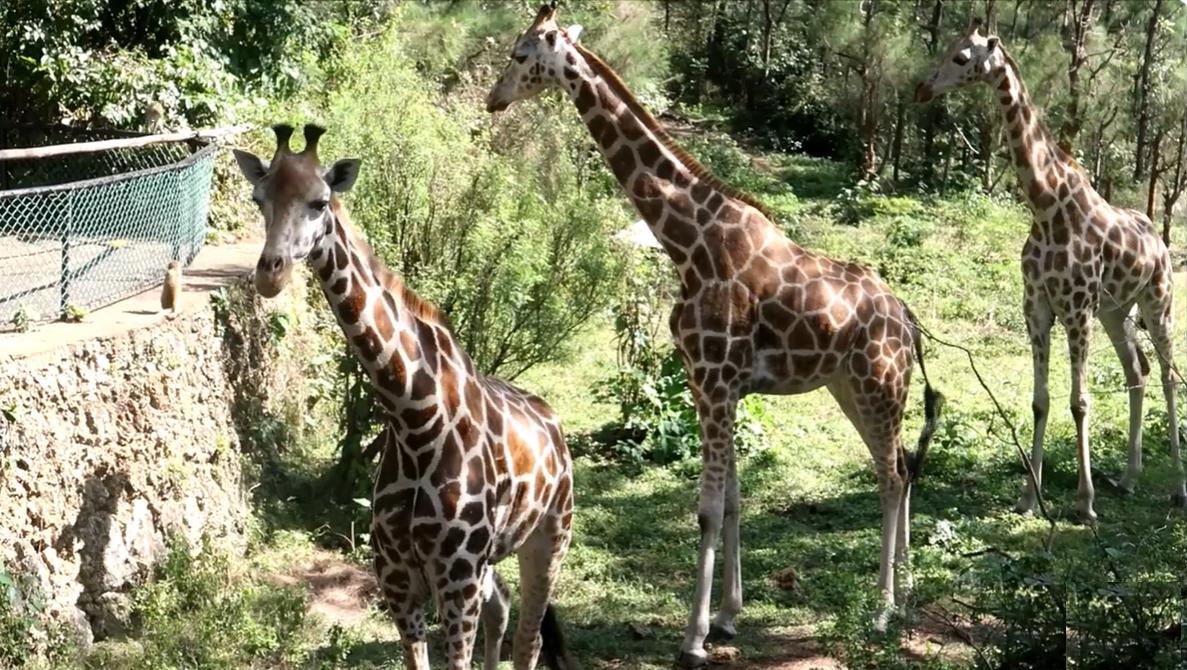
Twiga watatu wakiwa katika mazingira asili yenye uoto wa kijani. Twiga hawa wanaonekana kuwa ndani ya eneo la hifadhi au bustani wa wanyama kutokana na uzio unaonekana upande wa kushoto wa picha. Twiga mmoja yuko karibu sana na [cs]camera[cs], wawili wengine wako nyuma yake wakiwa wamesimama juu ya nyasi. Mandhari ni tulivu ya mwanga.